Mohammad Ali Taheri

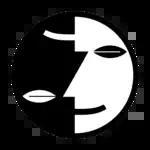
Erfan-e-Halgheh logo

According to Taheri, he has never followed any specific Sufi path or particular religion. He used to find answers to his questions through books and documents. He also used to meditate deeply.